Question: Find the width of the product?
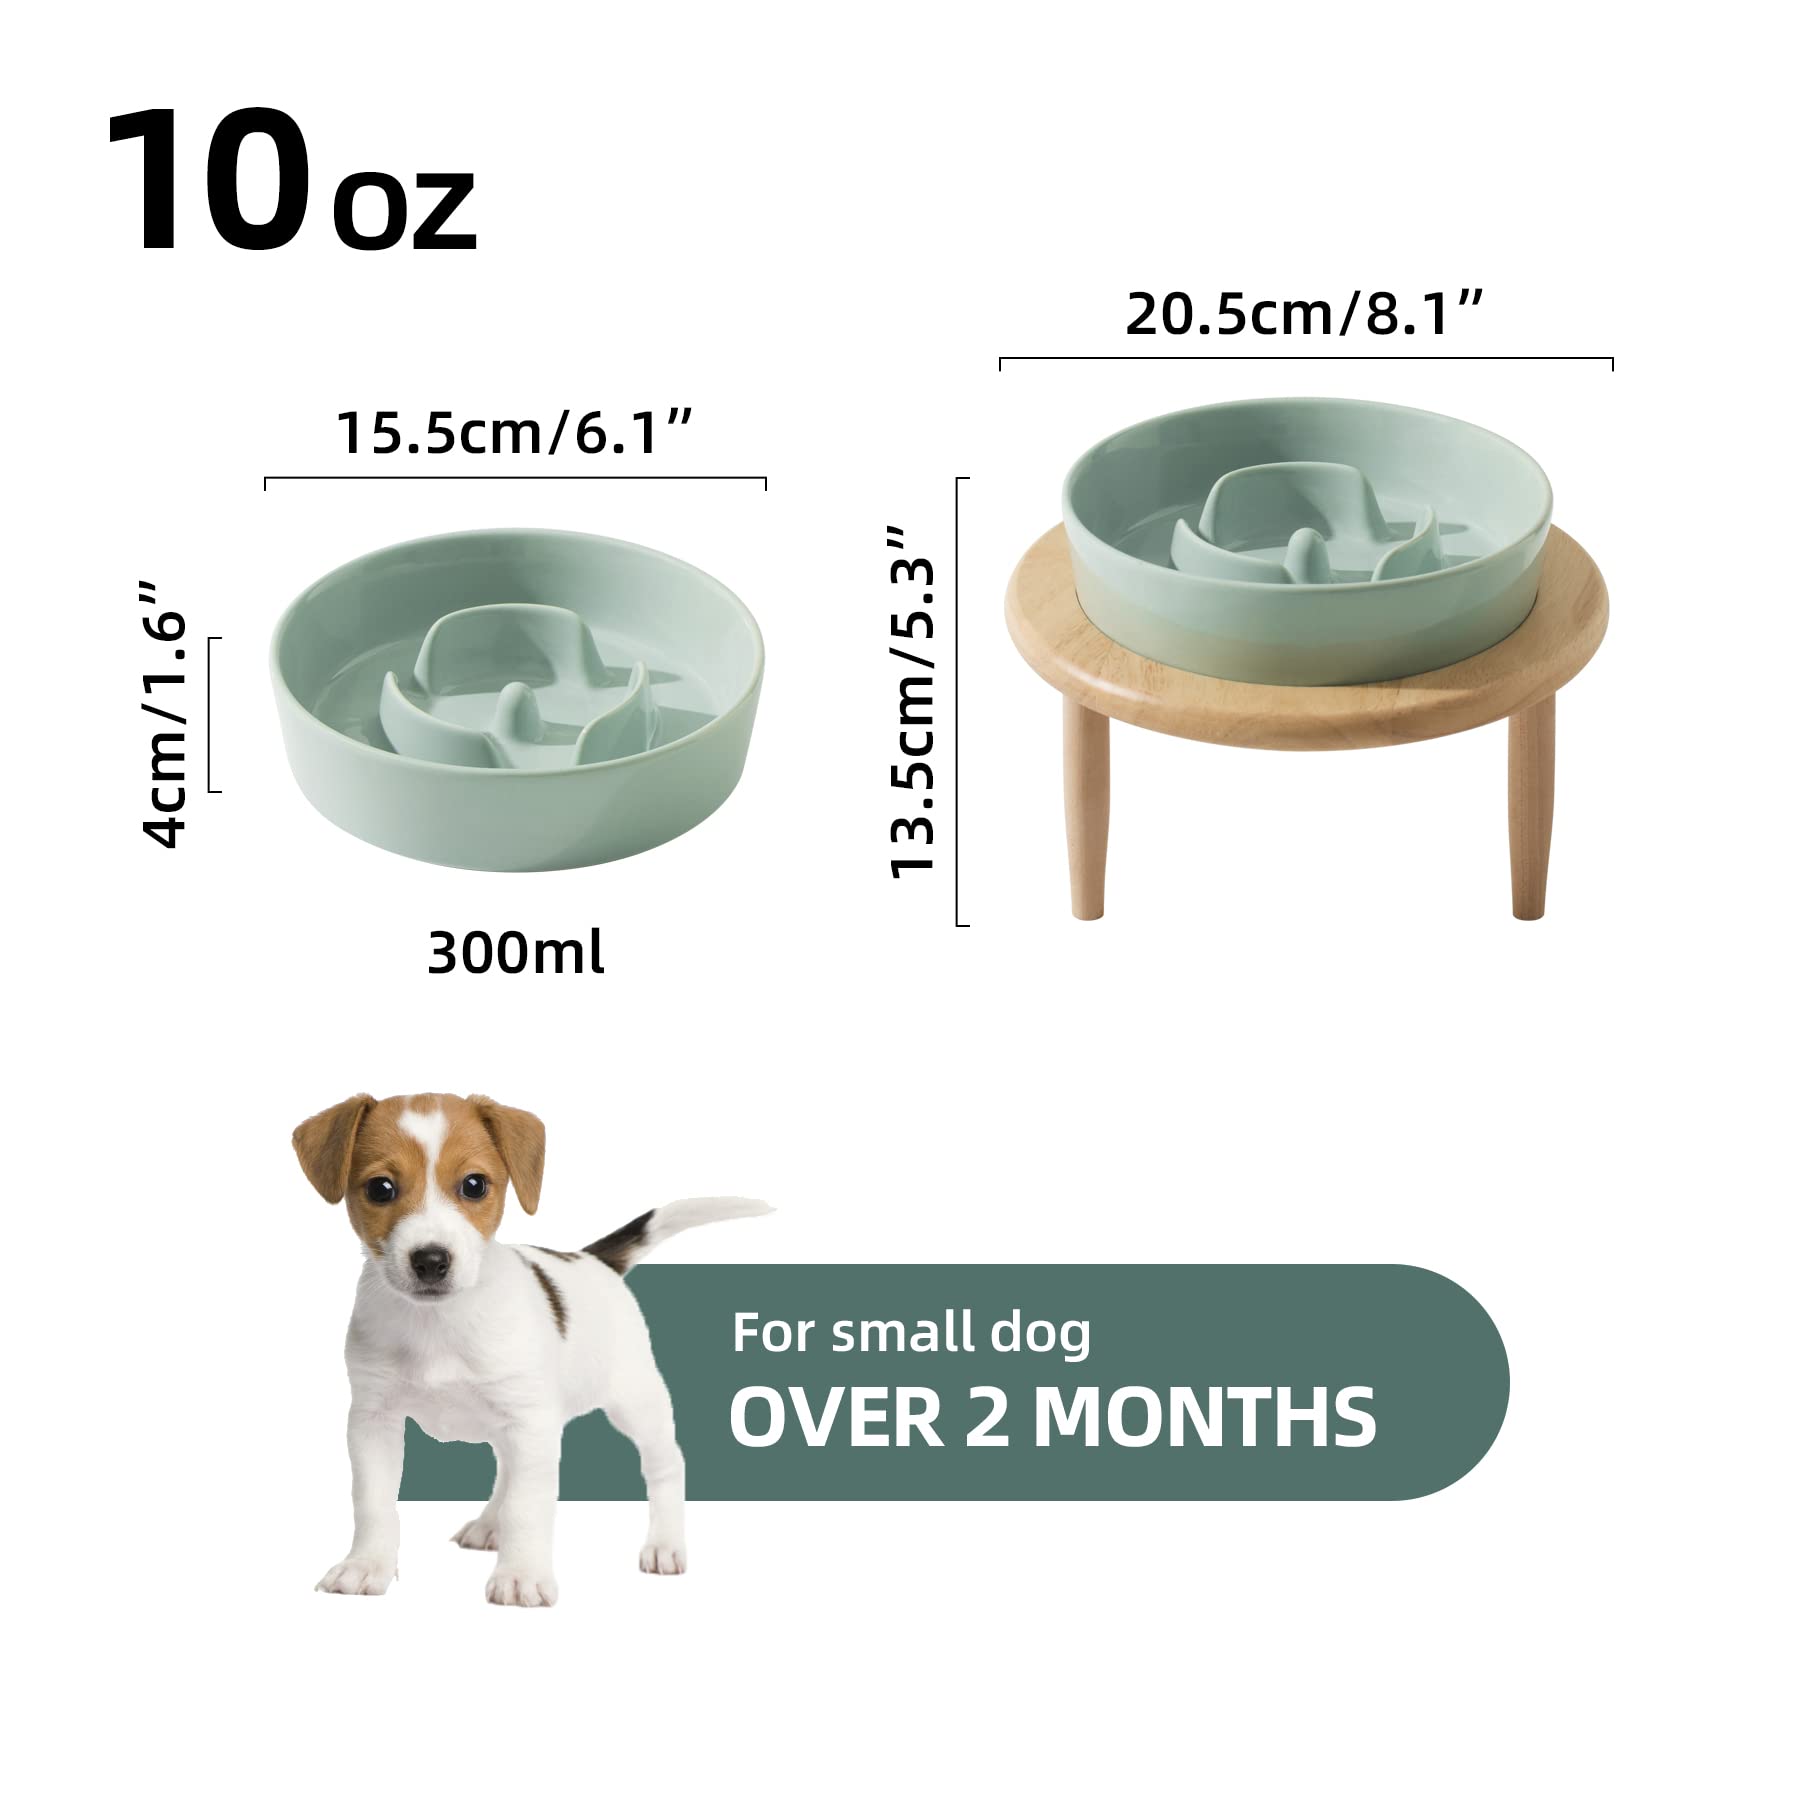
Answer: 20.5 centimetre